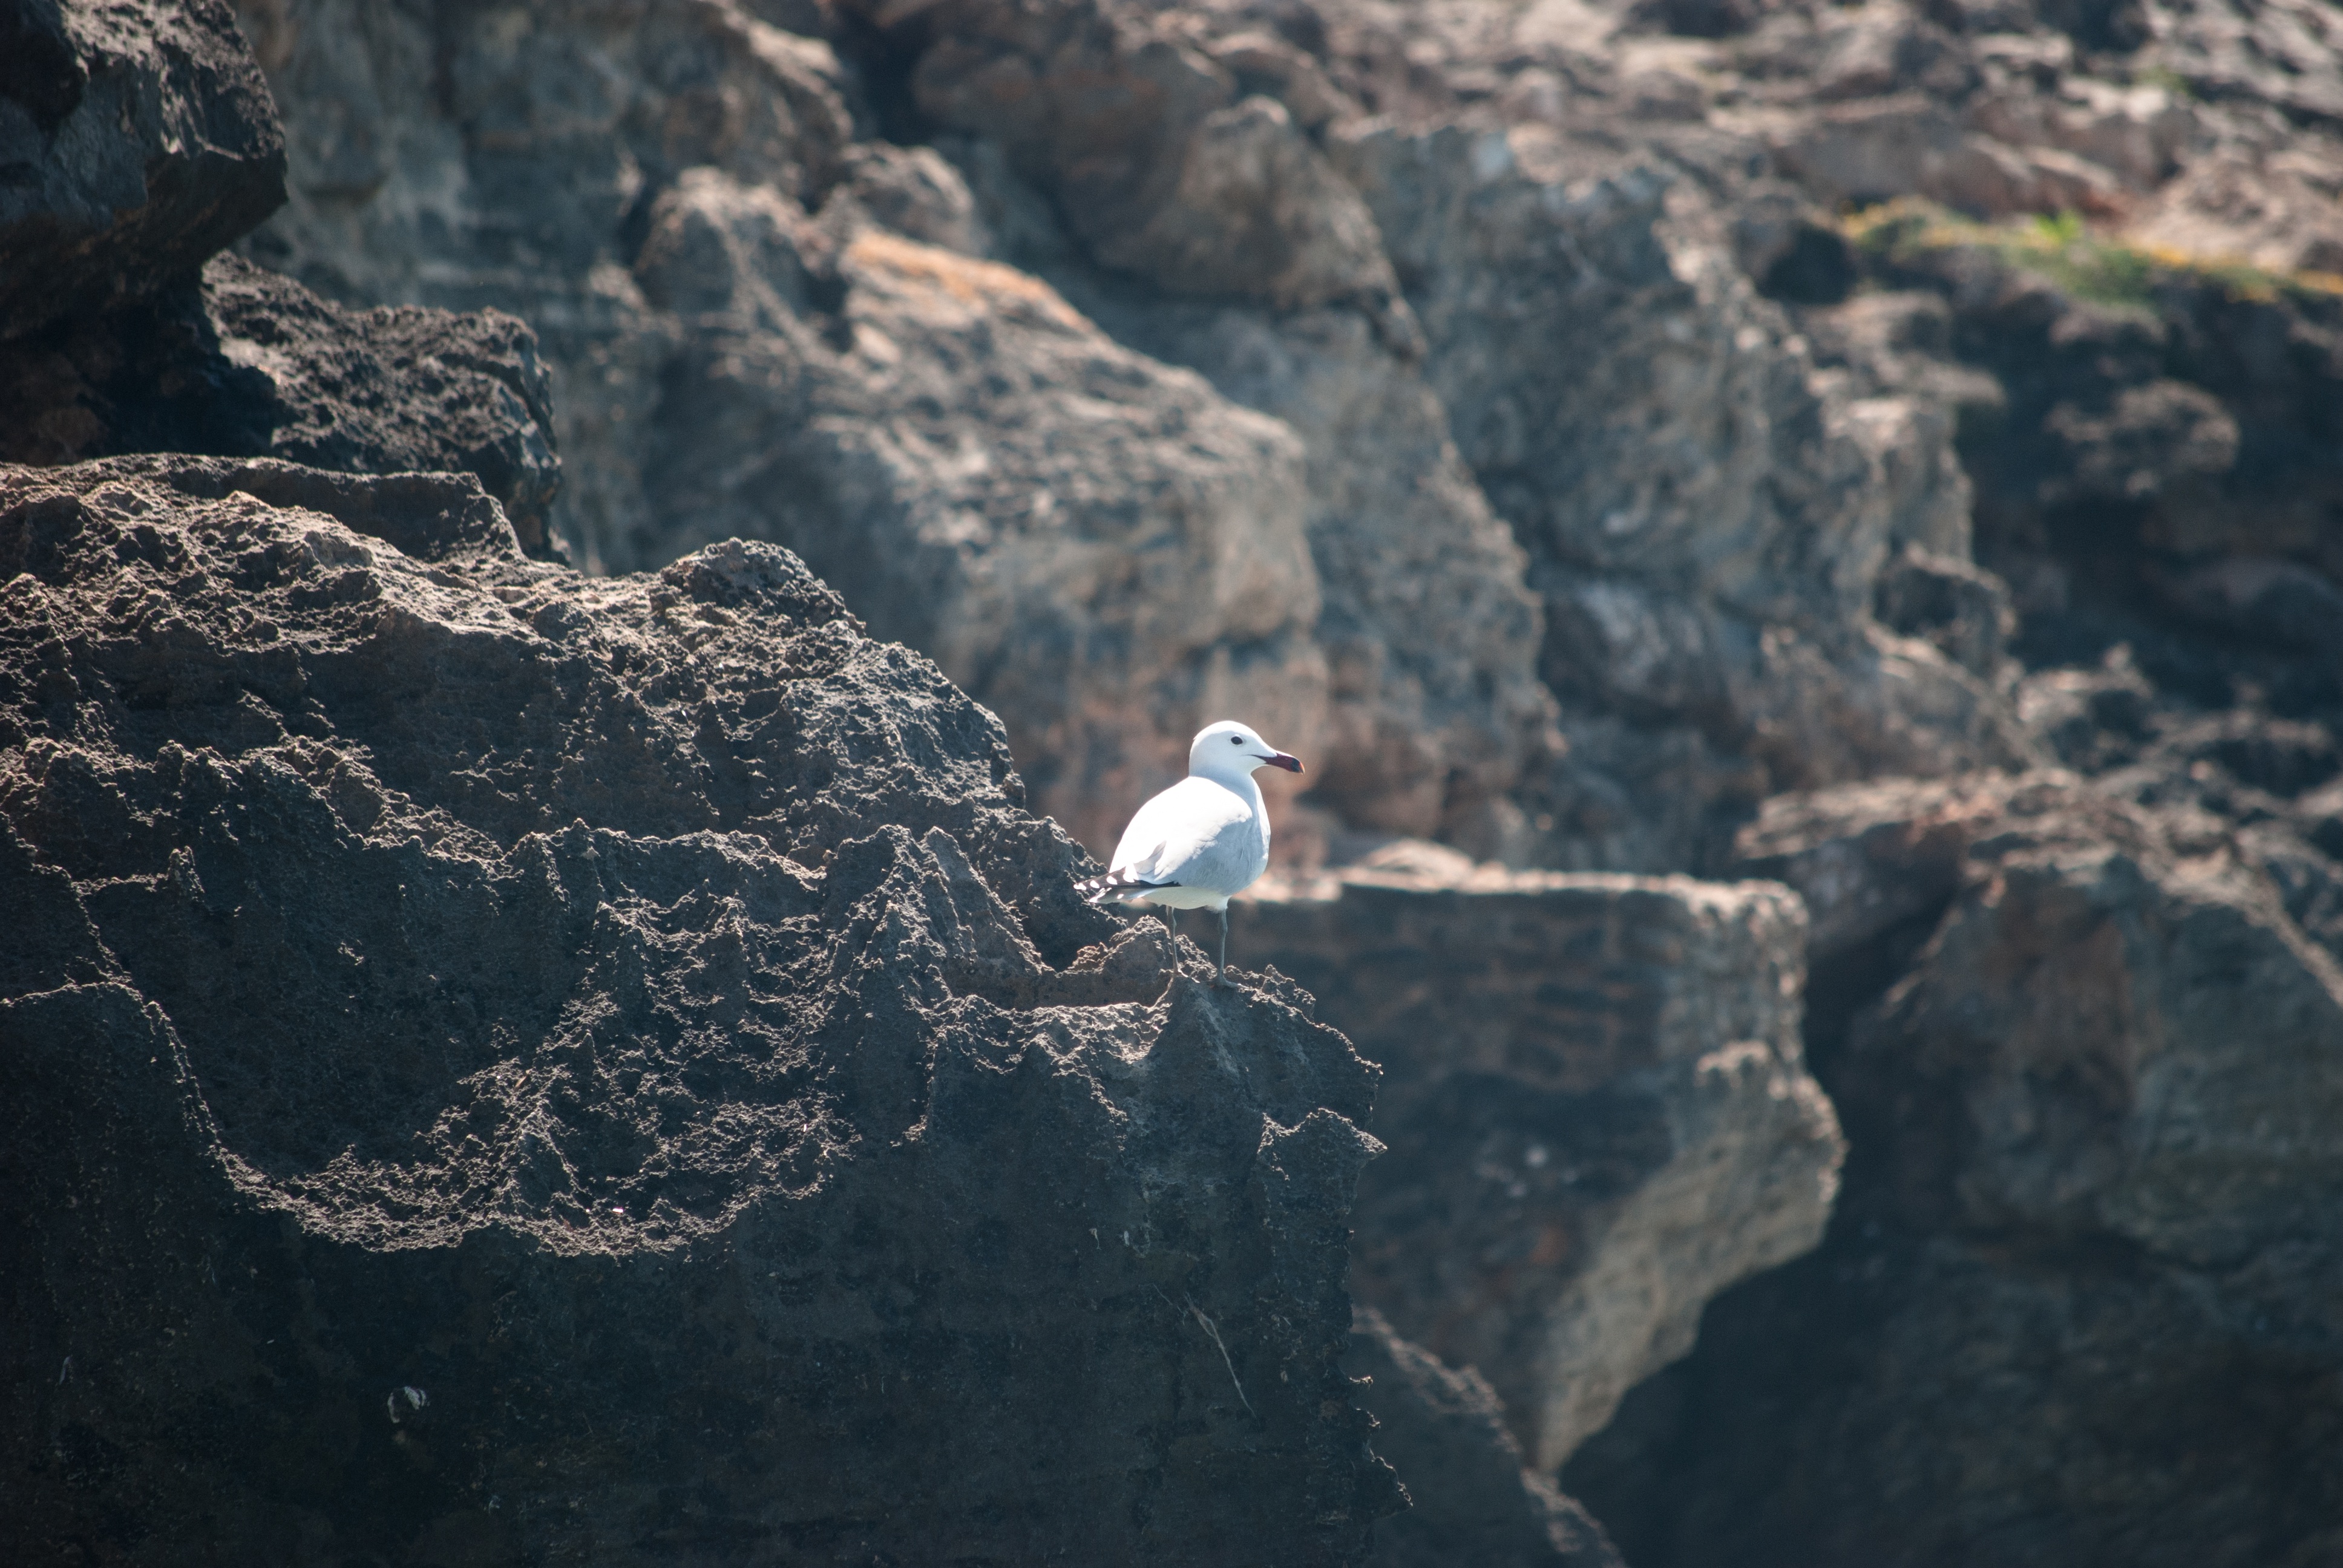
sea, coast, nature, rock, bird, cliff, extreme sport, terrain, geology